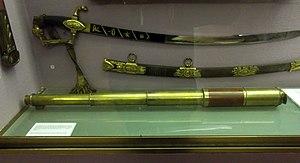
La longue-vue utilisée par Napoléon 1er en 1815 lors de son retour de l'île d'Elbe.
Le musée des Beaux-Arts de Carcassonne est un musée d'art situé dans la bastide Saint-Louis à Carcassonne, en France.